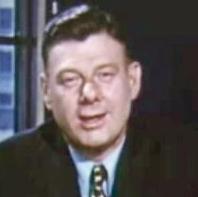
Age: 49